Selene

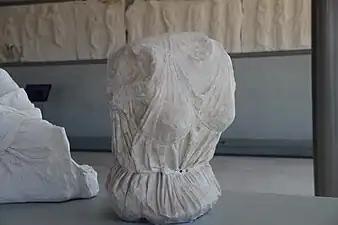
Torso of Selene from the East Pediment of the Parthenon, Acropolis Museum.

When Zeus desired to sleep with the mortal queen Alcmene and sire Heracles, he made the night last three days, and ordered Selene via Hermes to dawdle in the sky during that time.